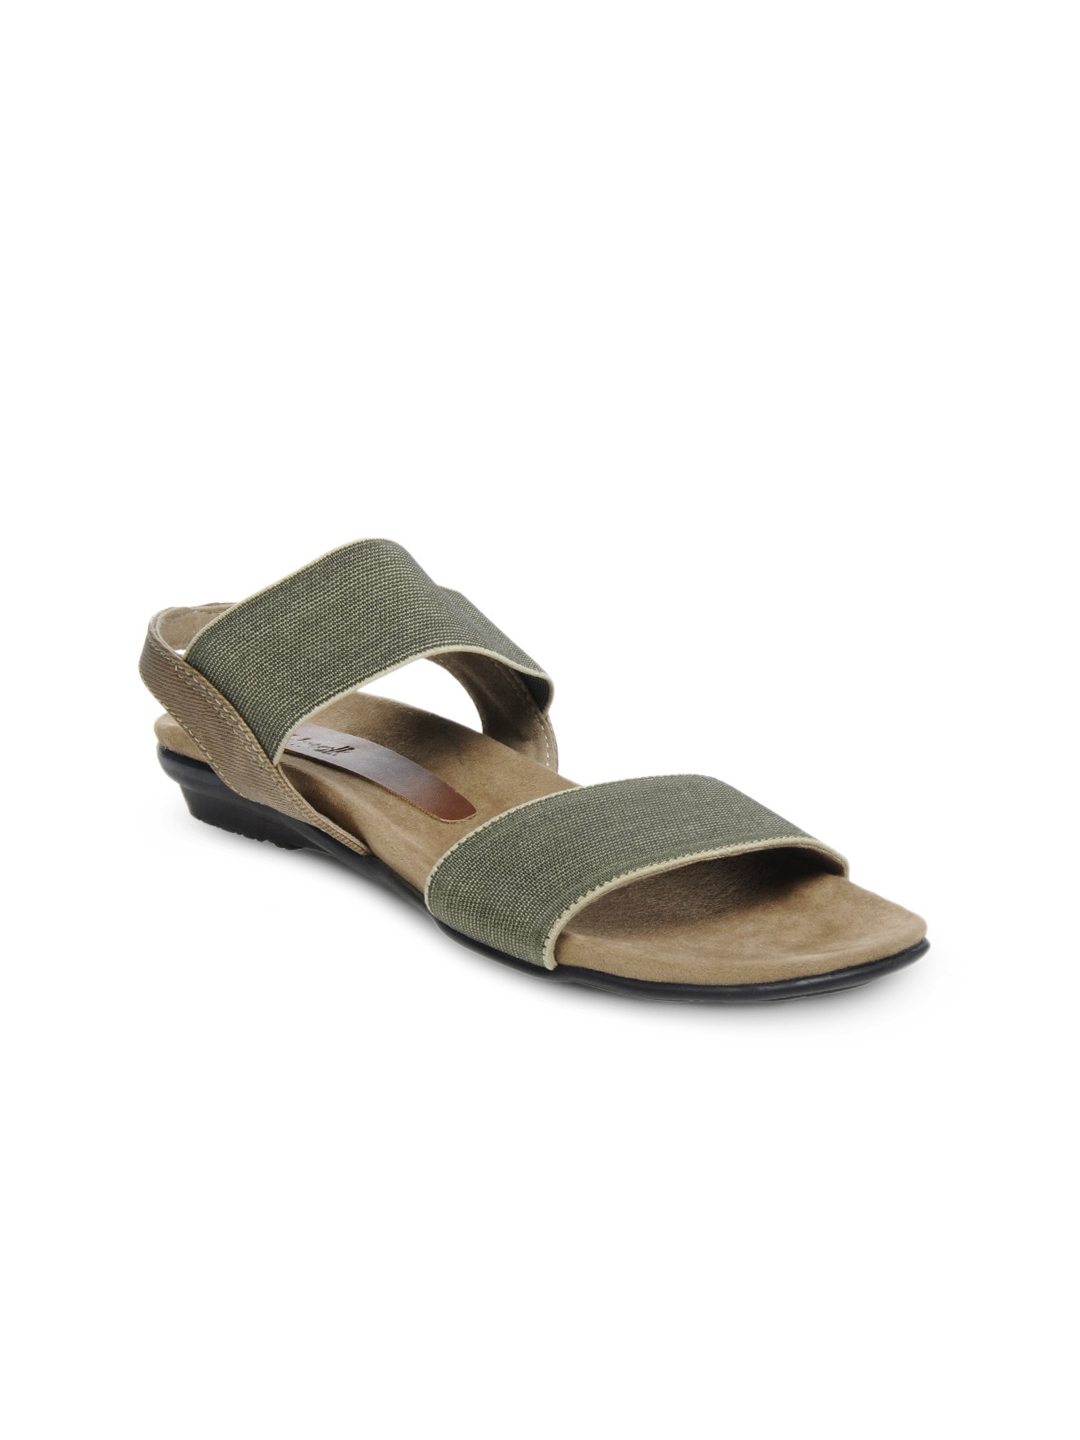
Catwalk Women Green Flats
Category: Footwear / Shoes / Heels
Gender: Women
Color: Green
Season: Winter 2015
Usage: Casual